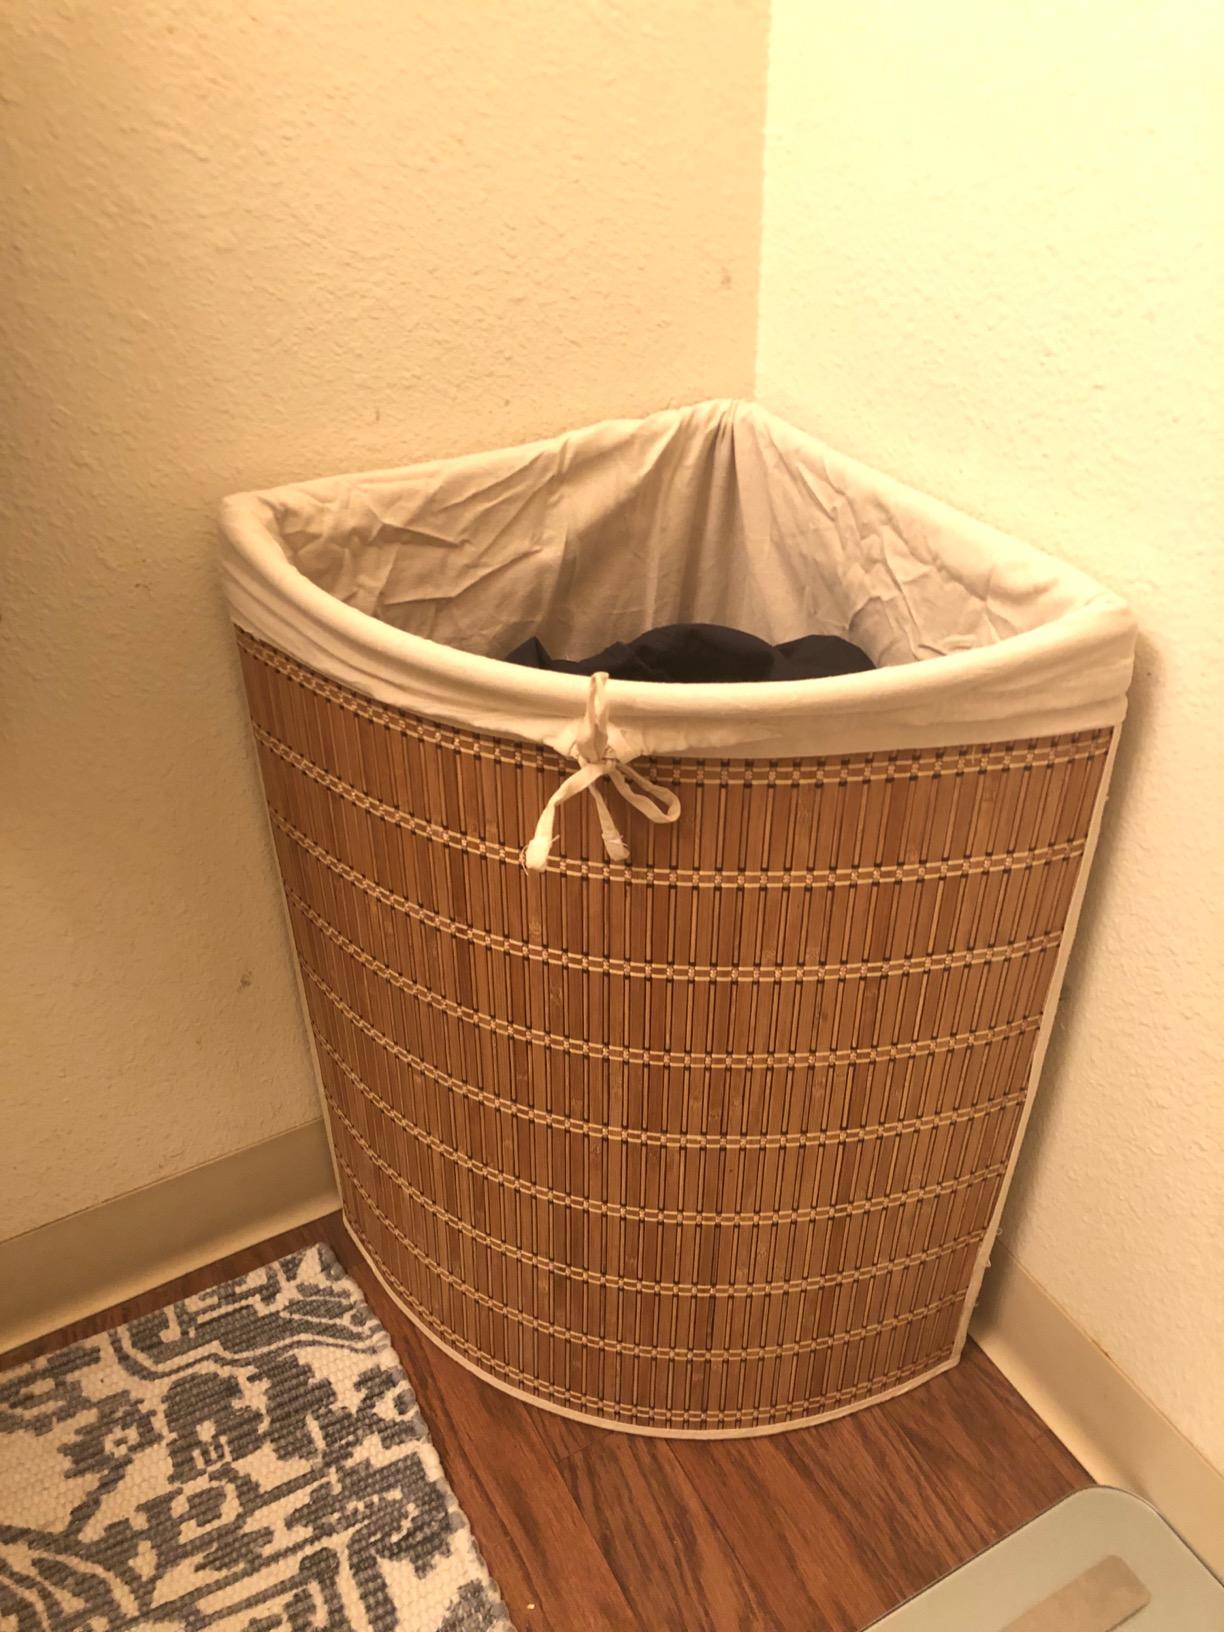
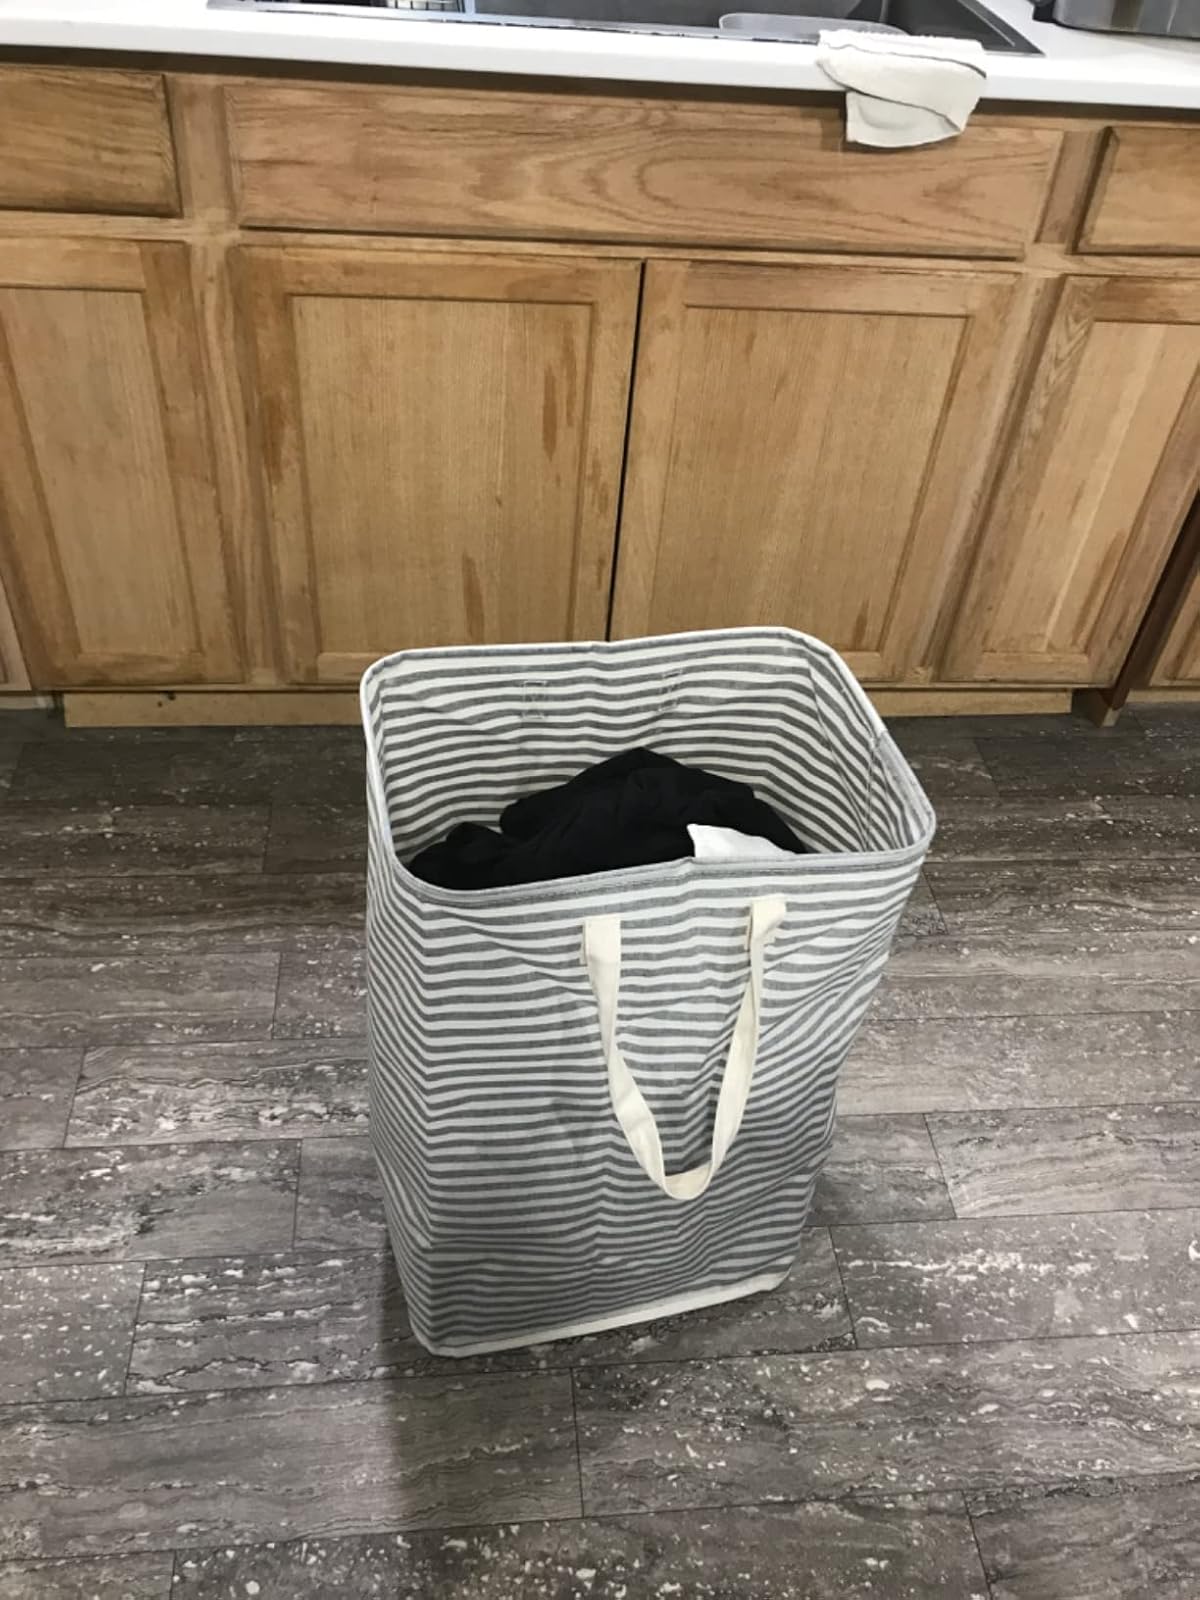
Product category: items_hamper
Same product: no